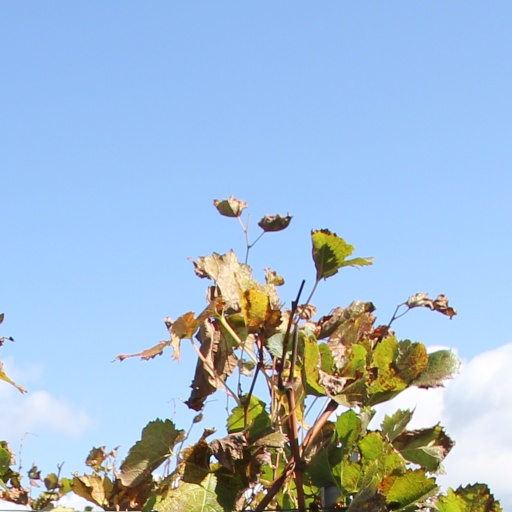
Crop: grape